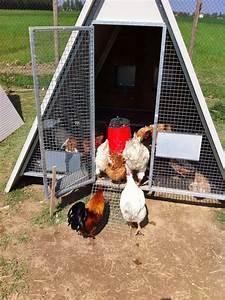
chicken